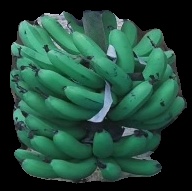
Variety: pachbale
Grade: grade3